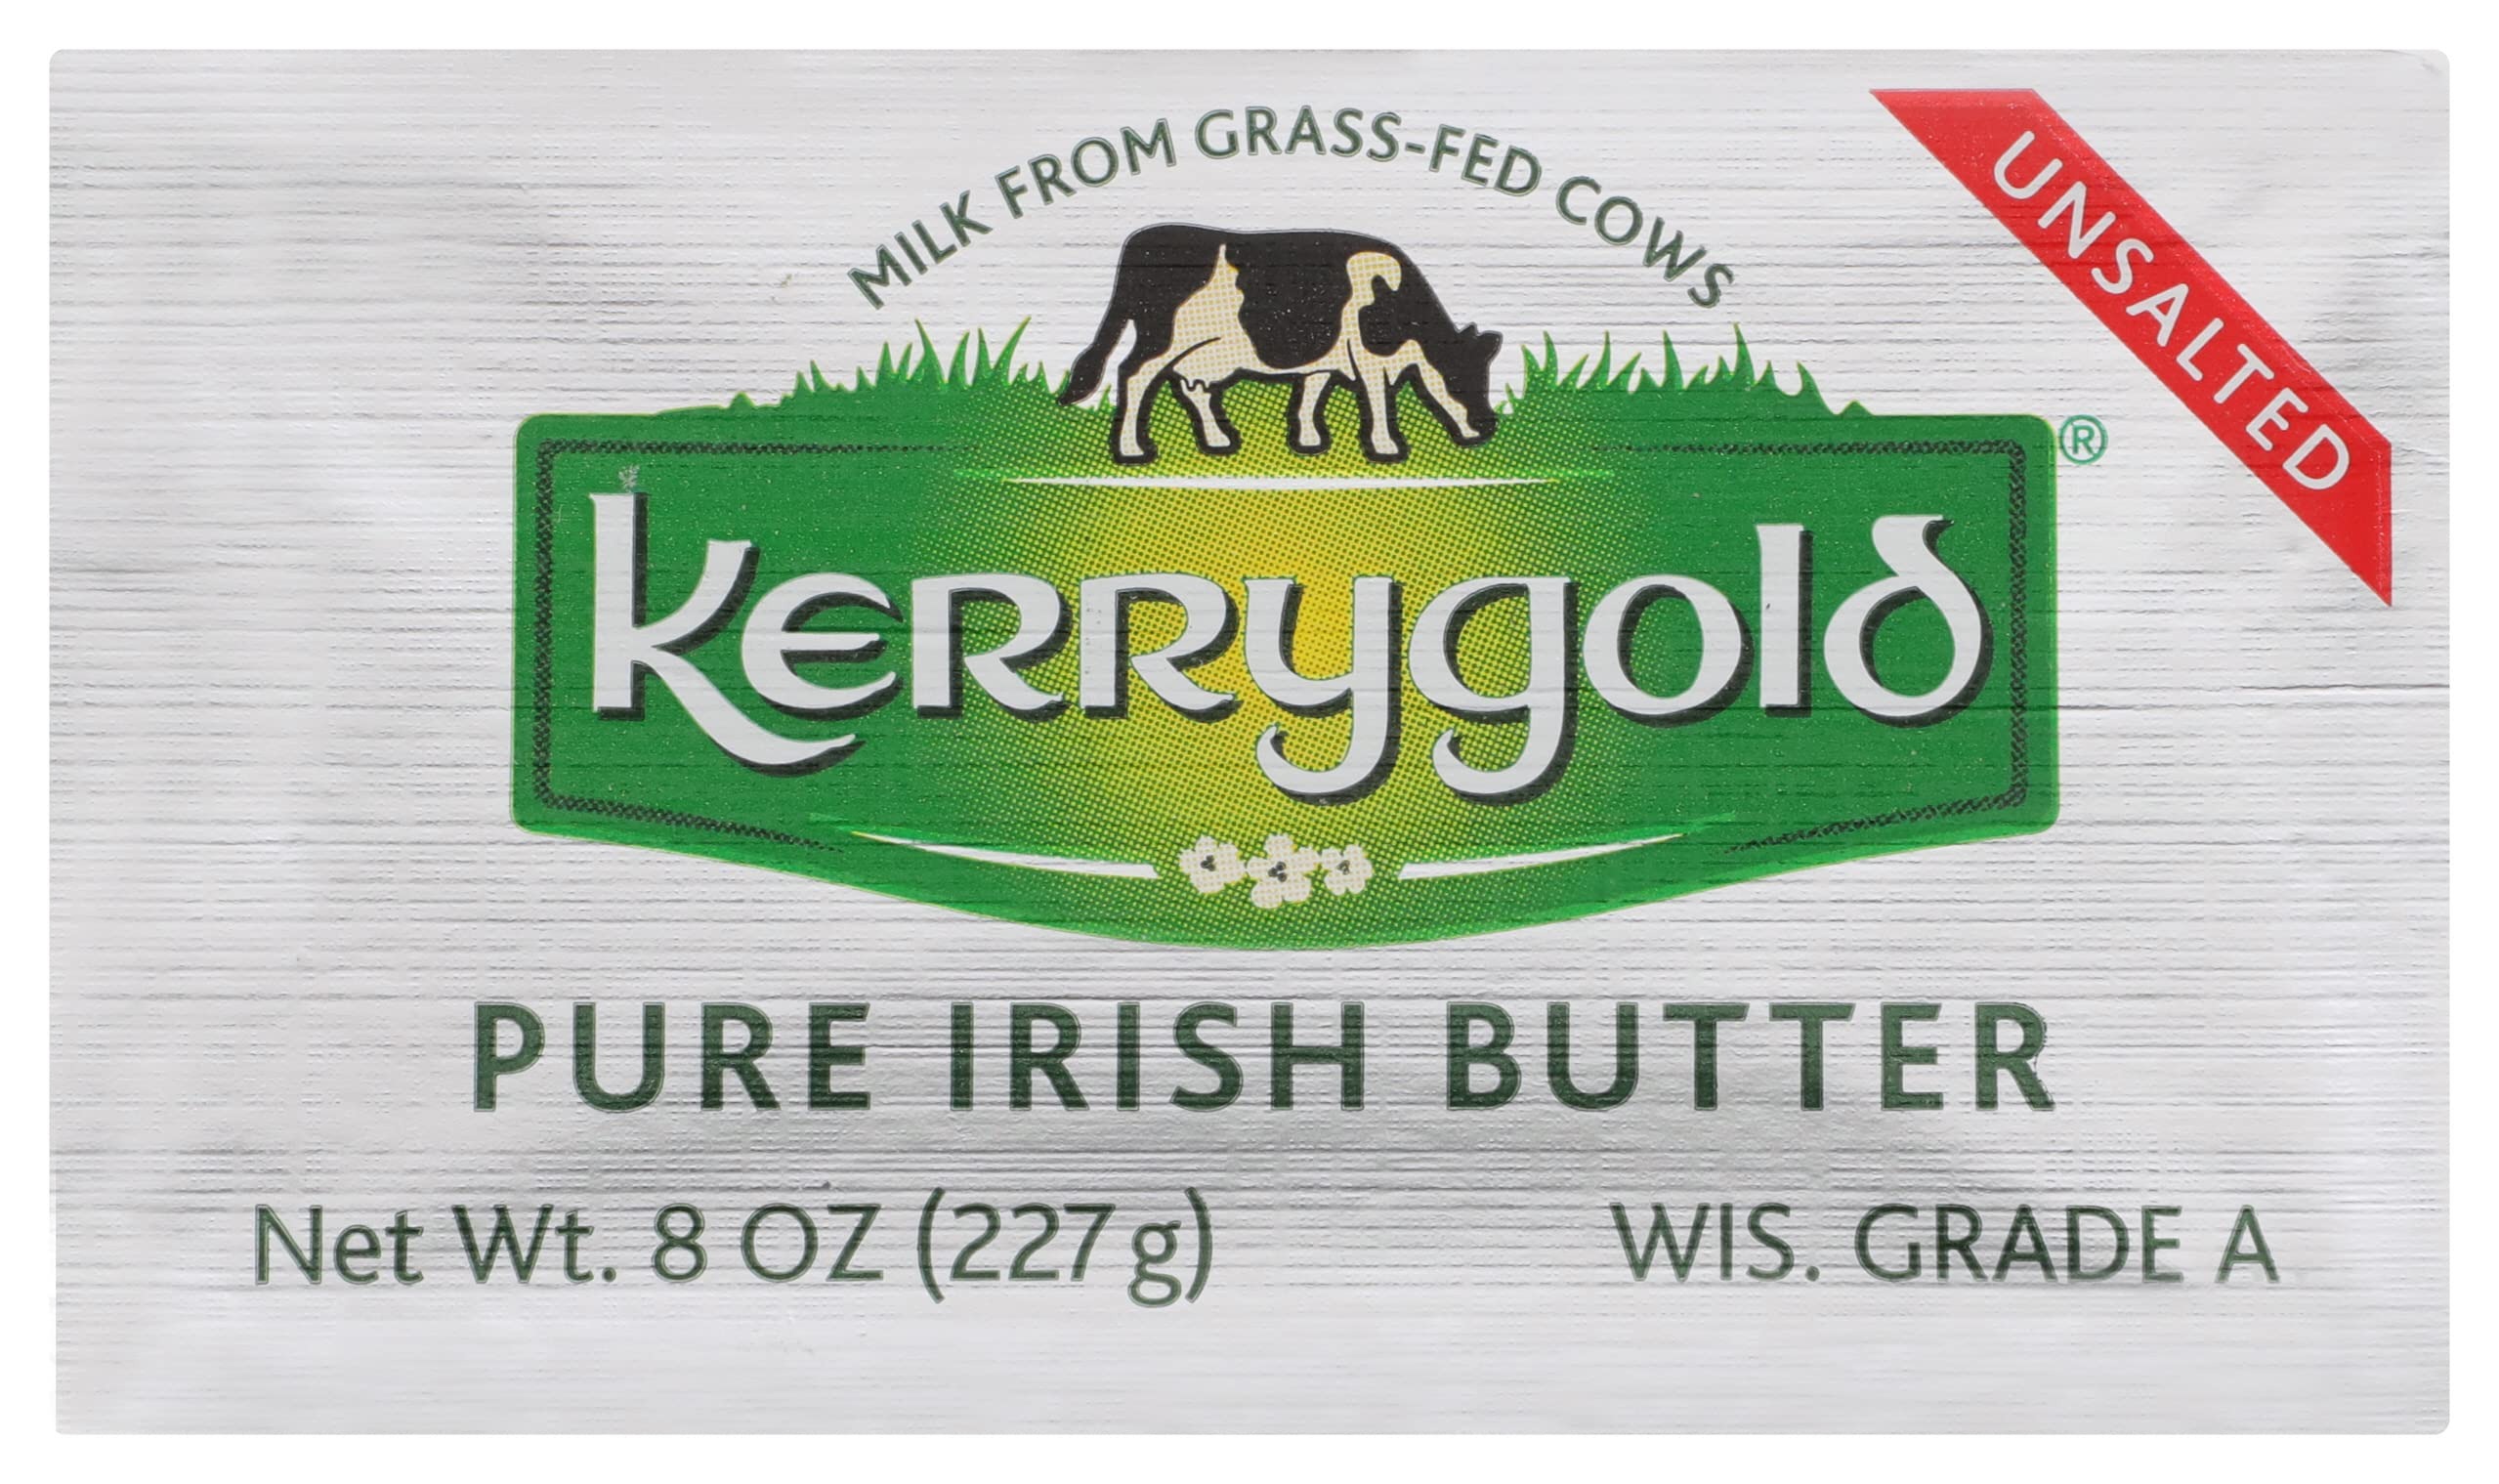
Item Name: Kerrygold Pure Irish Butter, Unsalted, Wis. Grade A, 8 Ounce (Pack of 20)
Bullet Point: Kerrygold Pure Irish Butter, Unsalted, Wis. Grade A, 8 Ounce (Pack of 20)
Value: 160.0
Unit: Ounce

Price: 4.49